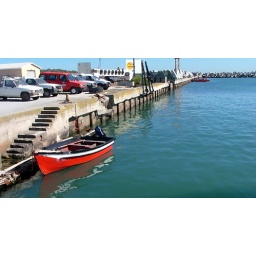
A red boat floats in Robben Island's harbor, Cape Town, South Africa.